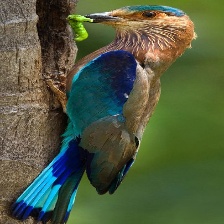
Species: INDIAN ROLLER
Scientific name: CORACIAS BENGHALENSIS